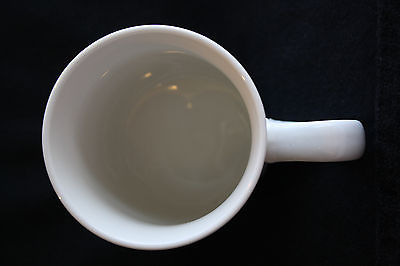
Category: mug